Ron McDole

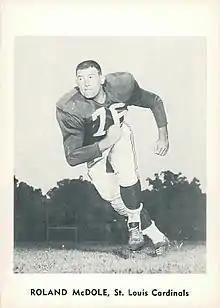
McDole in 1961

Roland Owen (Ron) McDole (born September 9, 1939) is an American former professional football player who was a defensive end in the American Football League (AFL) and National Football League (NFL). He played college football for the Nebraska Cornhuskers.